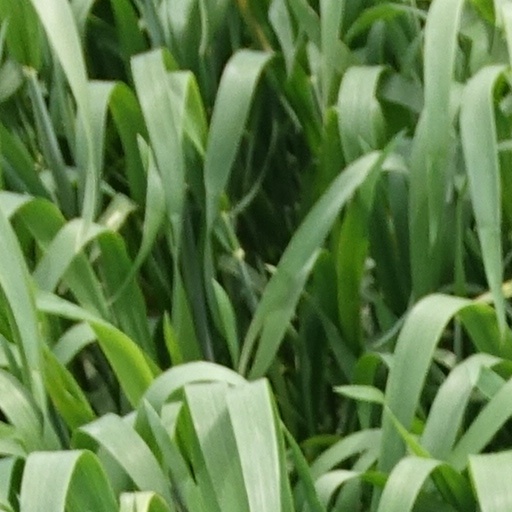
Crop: wheat